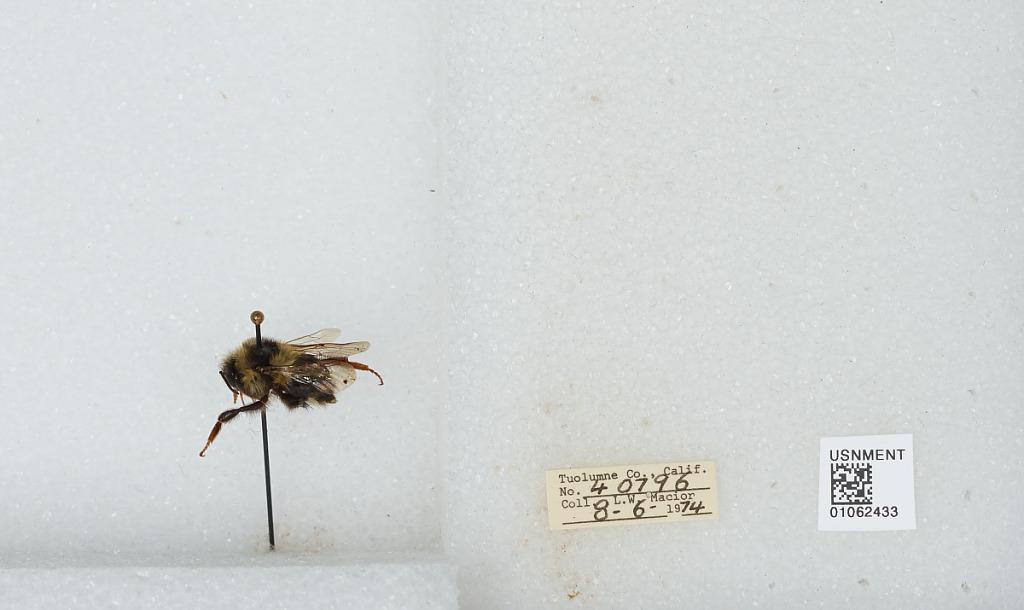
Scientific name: Bombus bifarius nearcticus
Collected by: L. Macior
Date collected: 1974-8-6
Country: United States
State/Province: California
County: Tuolumne
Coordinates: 38.02, -119.93